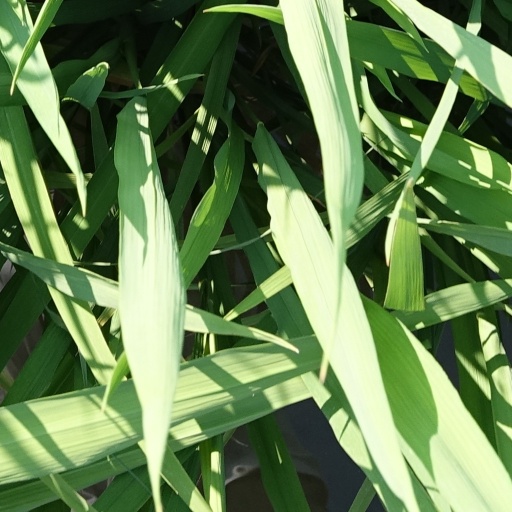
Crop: rice